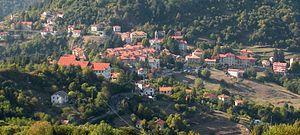
Crocefieschi est une commune italienne de la ville métropolitaine de Gênes dans la région Ligurie en Italie.